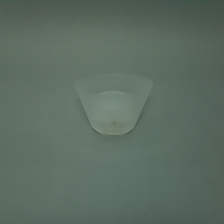
Color: white/transparent
Cap type: disc/press top cap